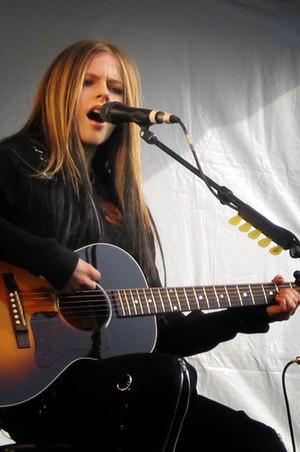
Avril Lavigne est une auteure-compositrice-interprète pop rock, chanteuse, musicienne, actrice et styliste franco-canadienne née le 27 septembre 1984 à Belleville, en Ontario.